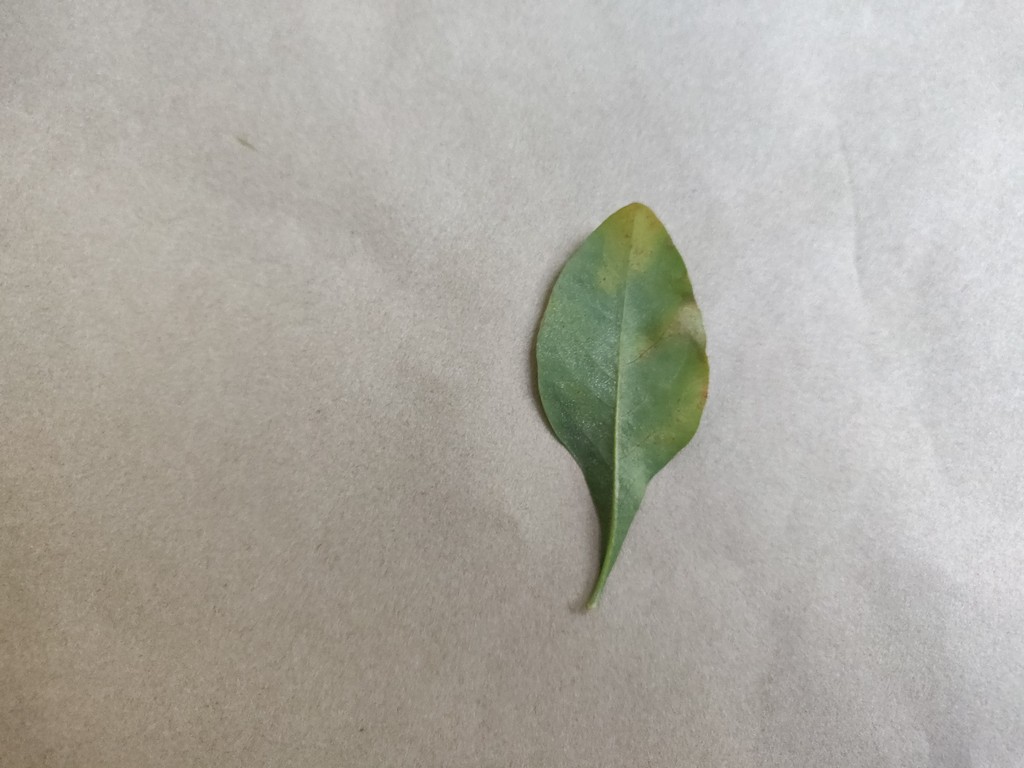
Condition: Unhealthy
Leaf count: single
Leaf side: back